Armenia–Azerbaijan border crisis (2021–present)

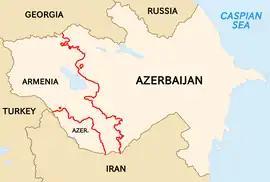
Armenia–Azerbaijan border

The military forces of Armenia and Azerbaijan have been engaged in a border conflict since 12 May 2021, when Azerbaijani soldiers crossed several kilometers into Armenia in the provinces of Syunik and Gegharkunik. Despite international calls for withdrawal from the European Parliament, France, Iran, and the United States, Azerbaijan has maintained its presence on Armenian soil, occupying at least of internationally recognized Armenian territory. This occupation follows a pattern of Azerbaijan provoking cross-border fights and instigating ceasefire violations when its government is unhappy with the pace of negotiations with Armenia.